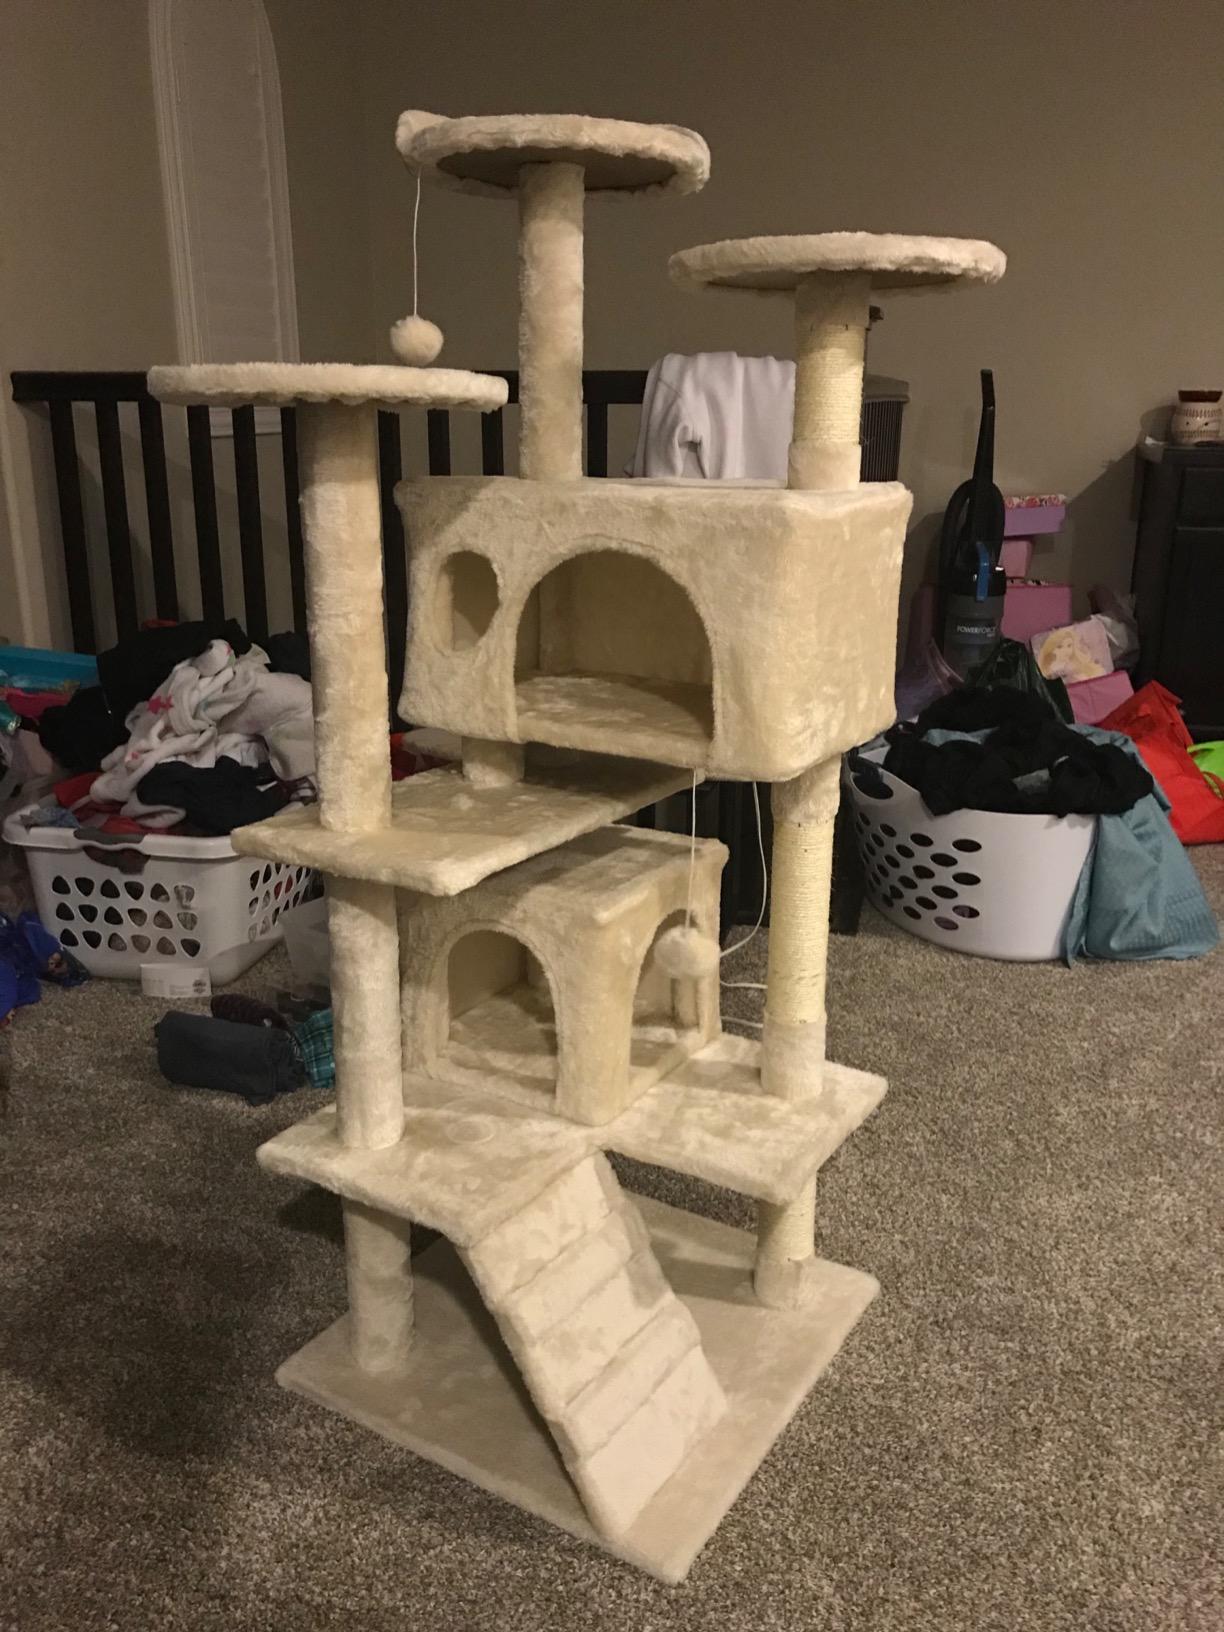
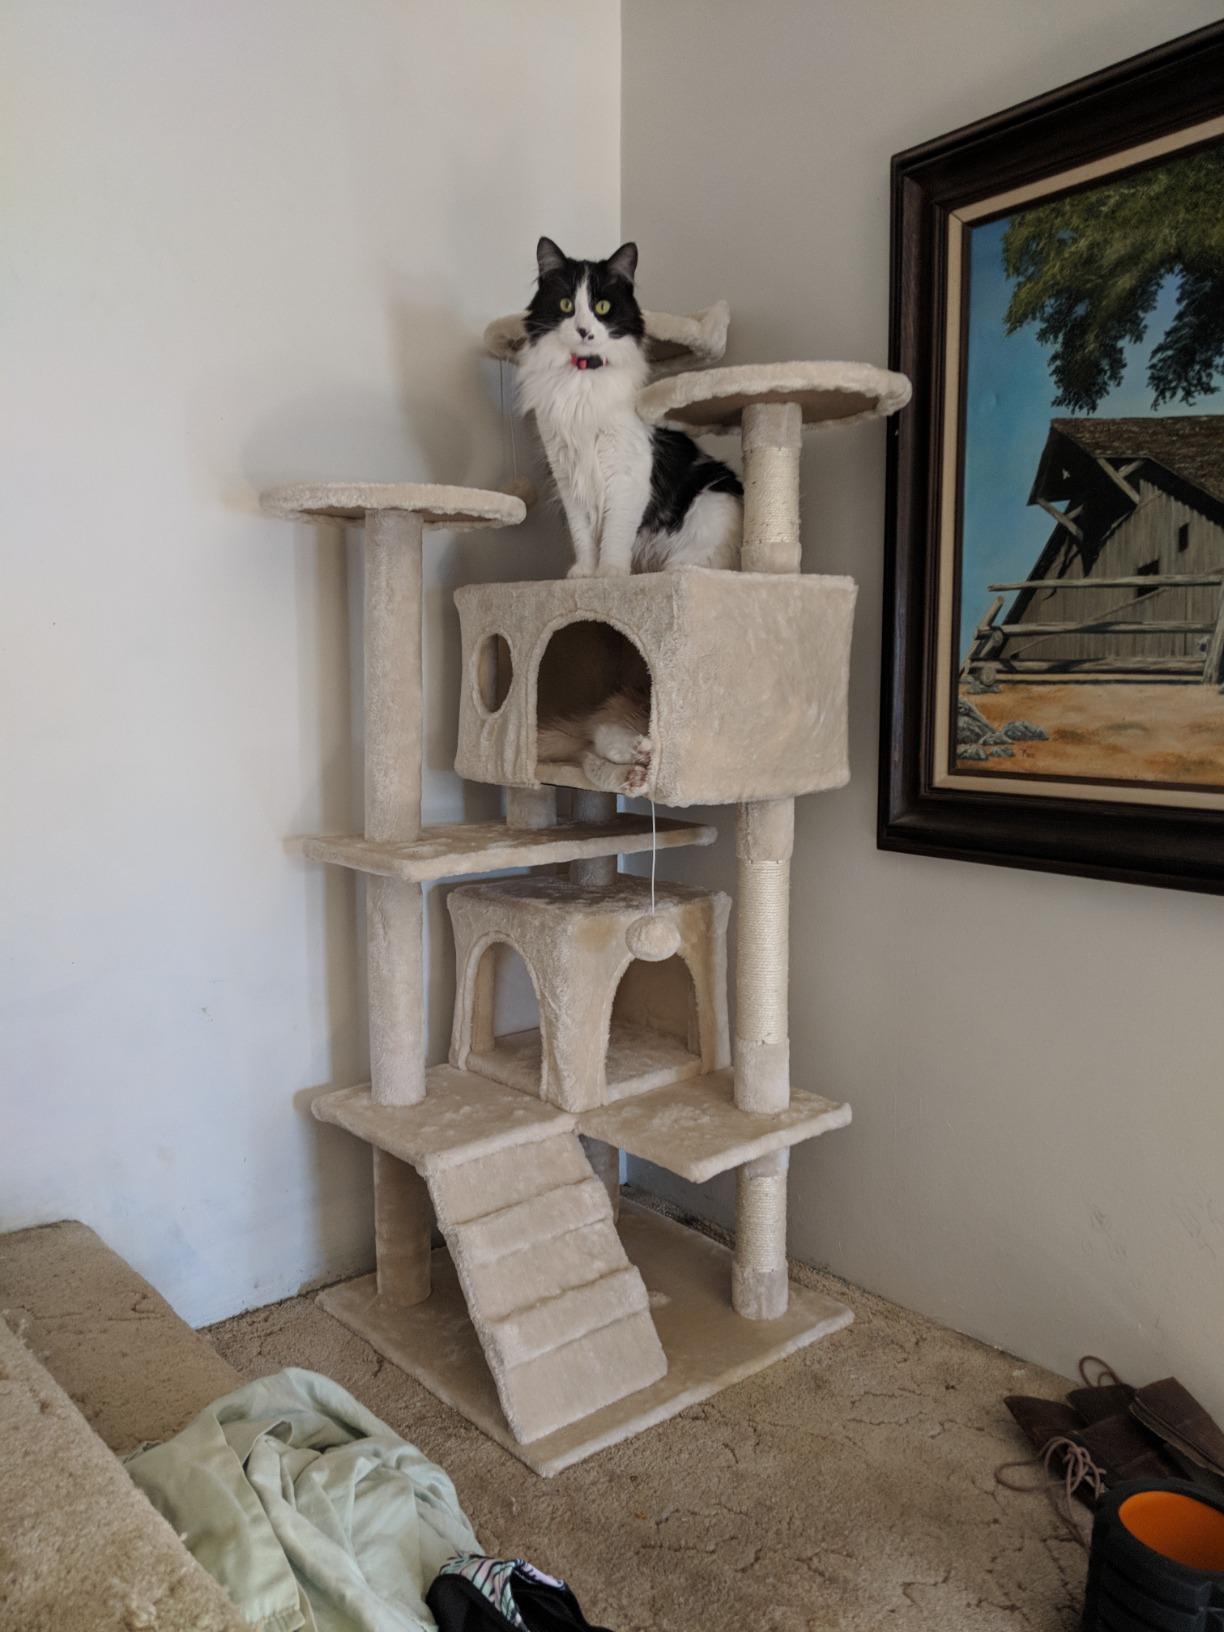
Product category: items_cat tree
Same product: yes